Flakstad Municipality

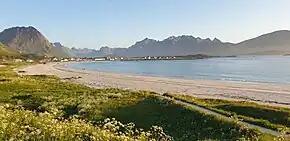
Ramberg

The municipality is located in the Lofoten Islands and comprises the entire island of Flakstadøya and the northern part of the island of Moskenesøya, plus many smaller islets surrounding the main islands. The European route E10 highway runs across the whole municipality.